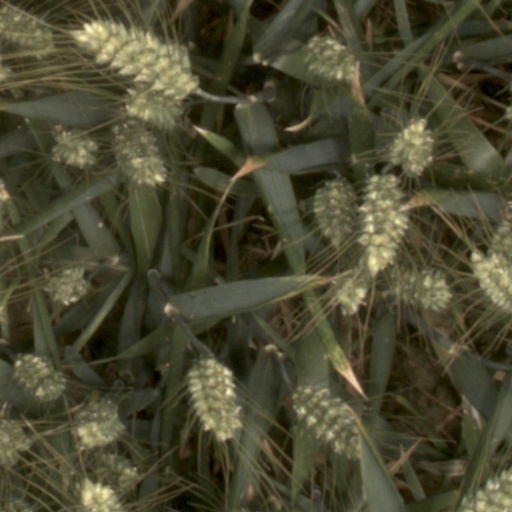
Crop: wheat